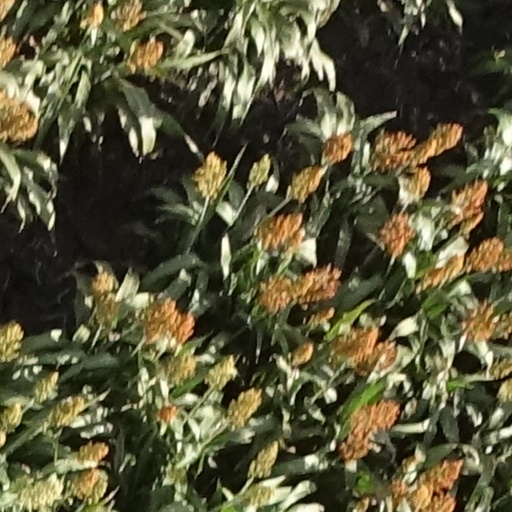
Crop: sorghum